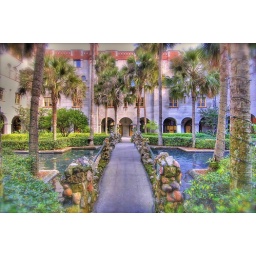
Christmas tree lights still adorn the palm trees in this courtyard at St. Augustine, Florida